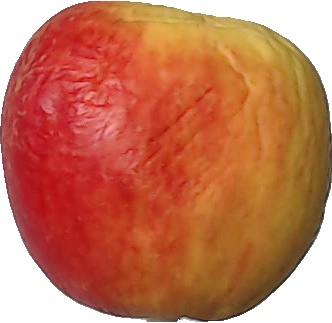
Label: apple_red_yellow_1